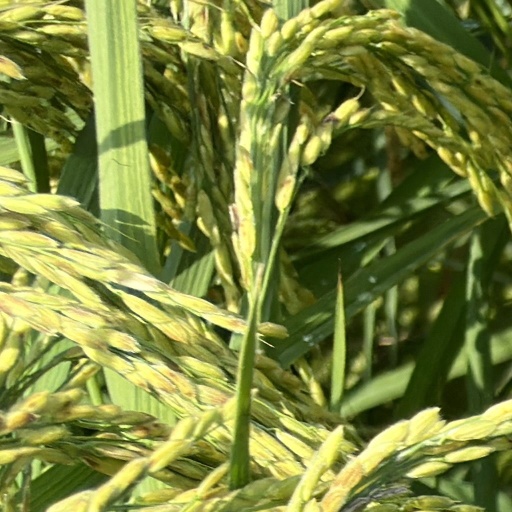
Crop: rice